Kharesma Ravichandran

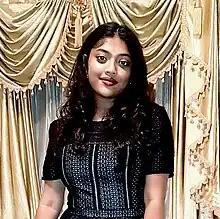

Kharesma Ravichandran (born 8 May 2000) is a British playback singer for Tamil cinema films. Her first public performance came at the age of four for the British Heart Foundation. A professionally trained western vocalist, Ravichandran began her playback singing career in 2014, with her debut coming in the Tamil film "Yennai Arindhaal" (2015). She is currently signed as an independent artist under Hiphop Tamizha’s label “Underground”.